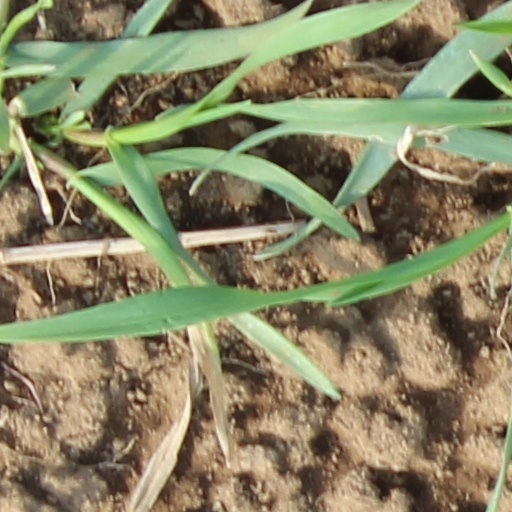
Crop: wheat